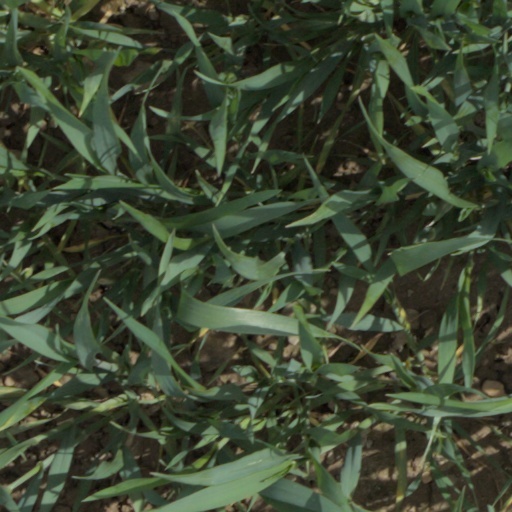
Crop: wheat